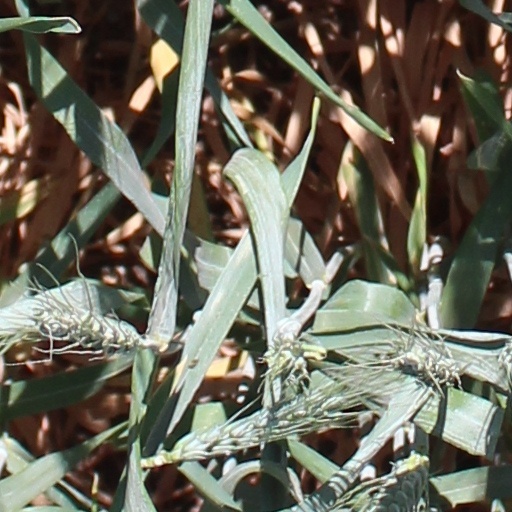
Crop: wheat